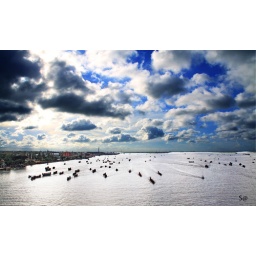
boat race in Dholessori river , Munshiganj , Bangladesh